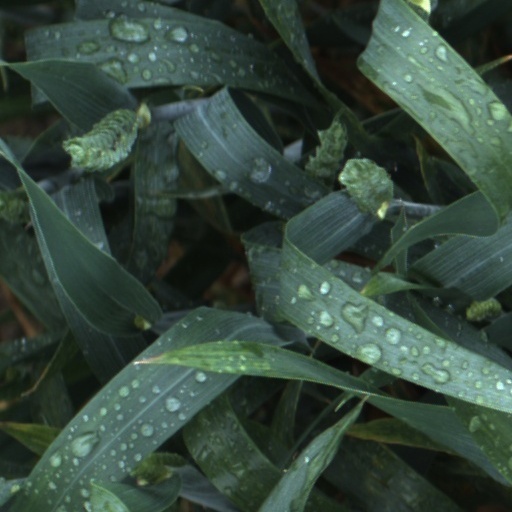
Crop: wheat